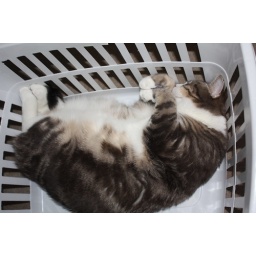
Precious. Doesn't even need to have clothes in it to be a good sleeping place.